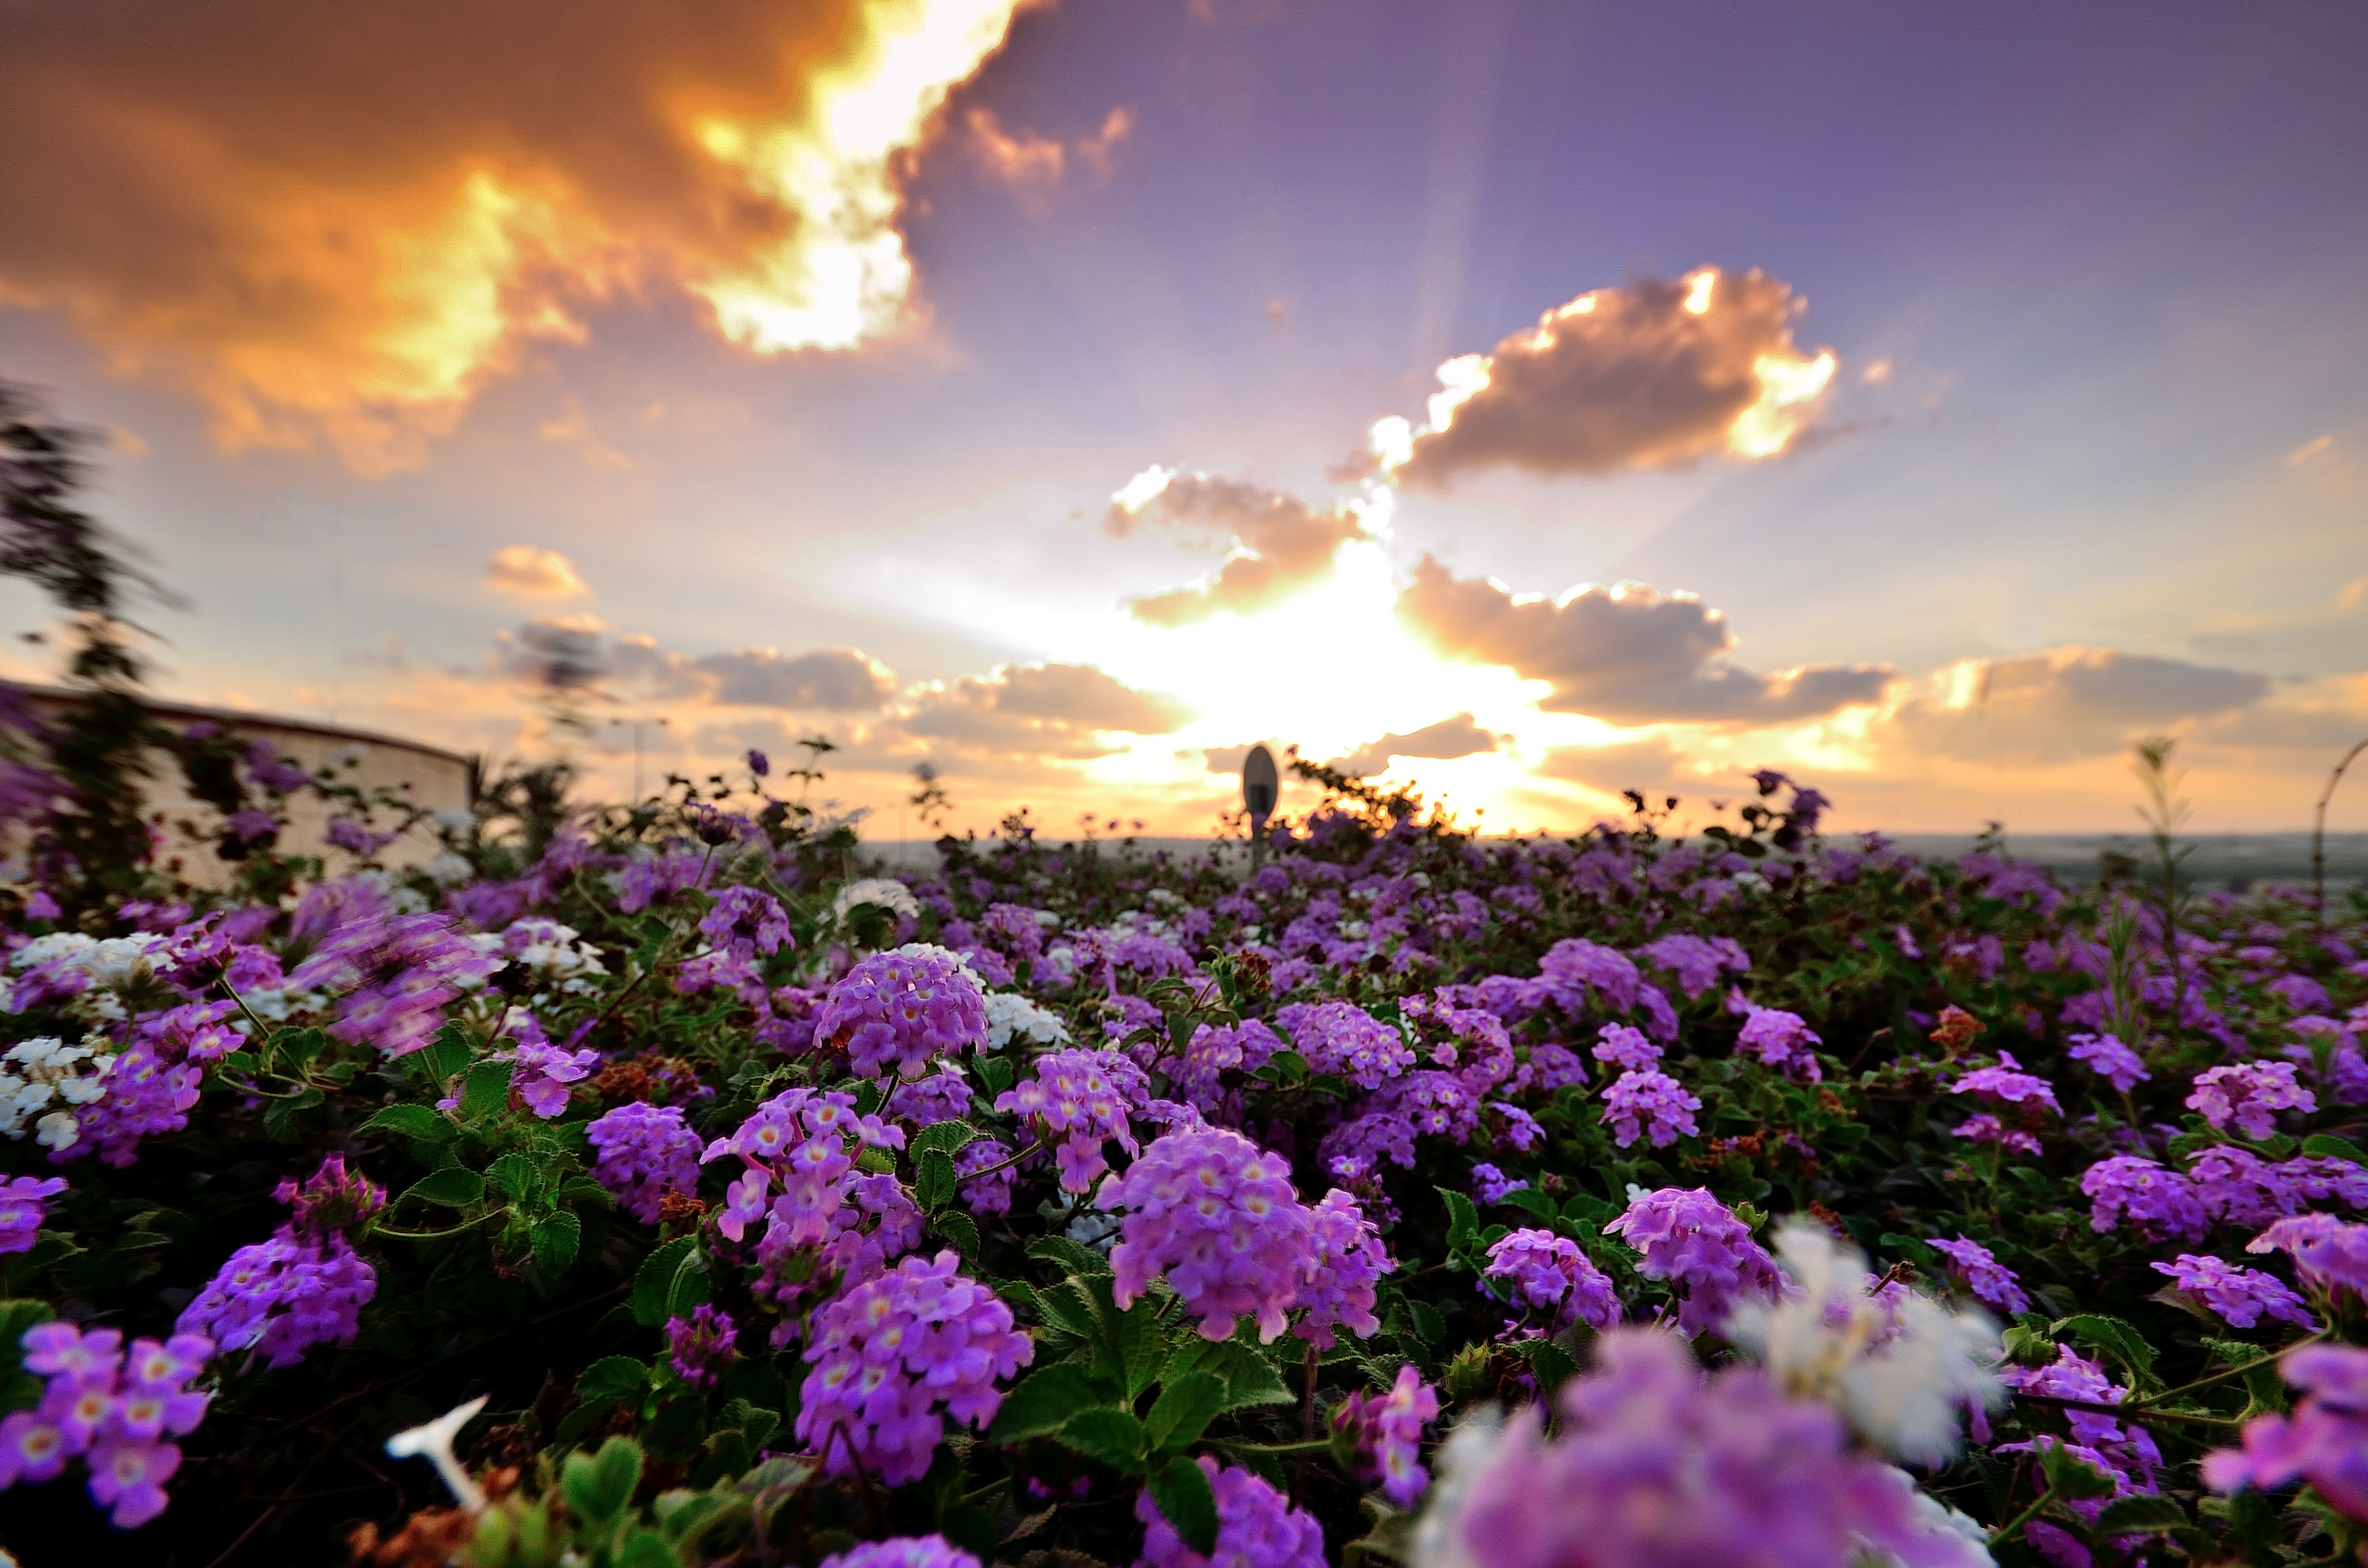
nature, blossom, cloud, plant, sky, sunset, field, sunlight, flower, nikon, flowers, wideangle, raw, sigma, d5100, filter, flowering plant, nd8, woody plant, land plant